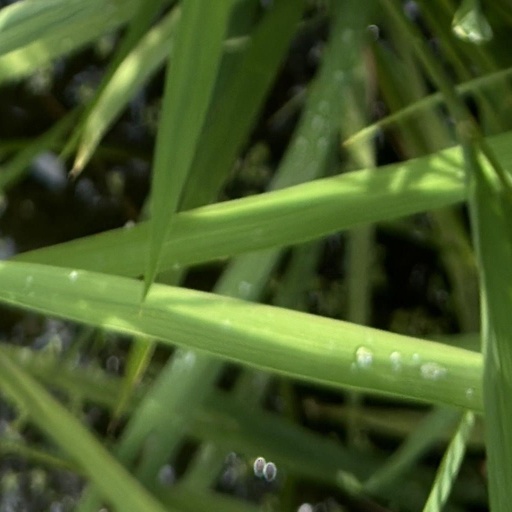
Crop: rice